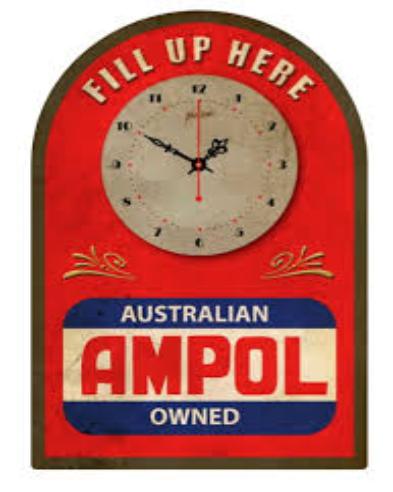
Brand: Ampol
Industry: Others